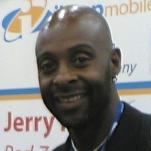
Age: 43